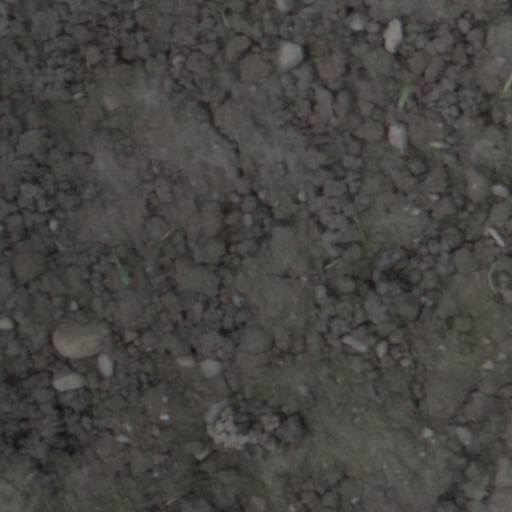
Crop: wheat